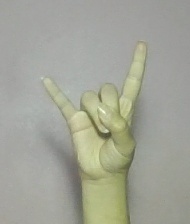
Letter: la